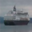
Label: ship